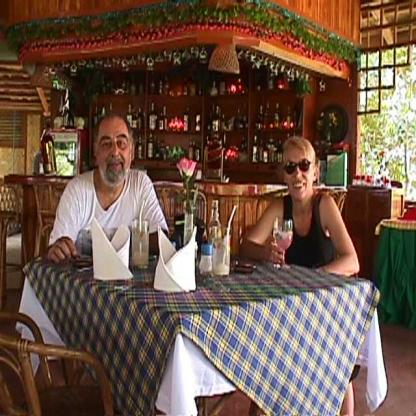
Scene: Indoor